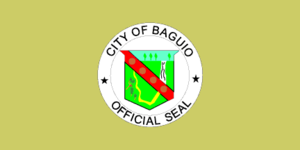
Baguio City, ou Baguio, connue sous le nom de capitale d'été des Philippines, est une ville des Philippines située dans la province de Benguet sur l'île de Luçon.
Honolulu est la capitale et la plus grande ville de l'État d'Hawaï, aux États-Unis. Elle est aussi le siège du comté d'Honolulu, sur la côte sud-est de l'île d'Oahu. En hawaïen, honolulu signifie « baie abritée » ou « lieu d'abri ».